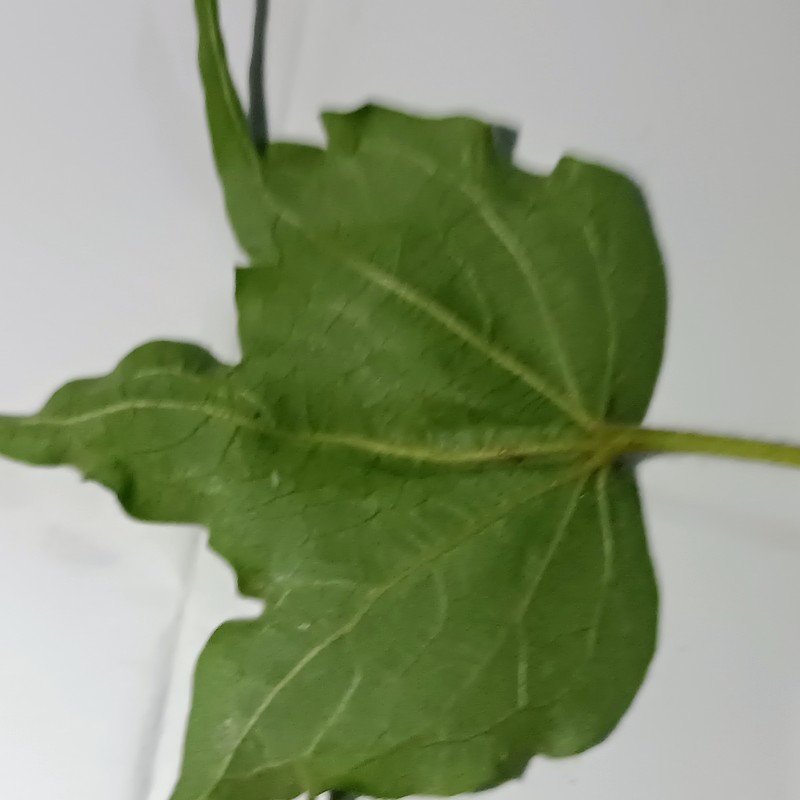
Label: Herbicide Growth Damage